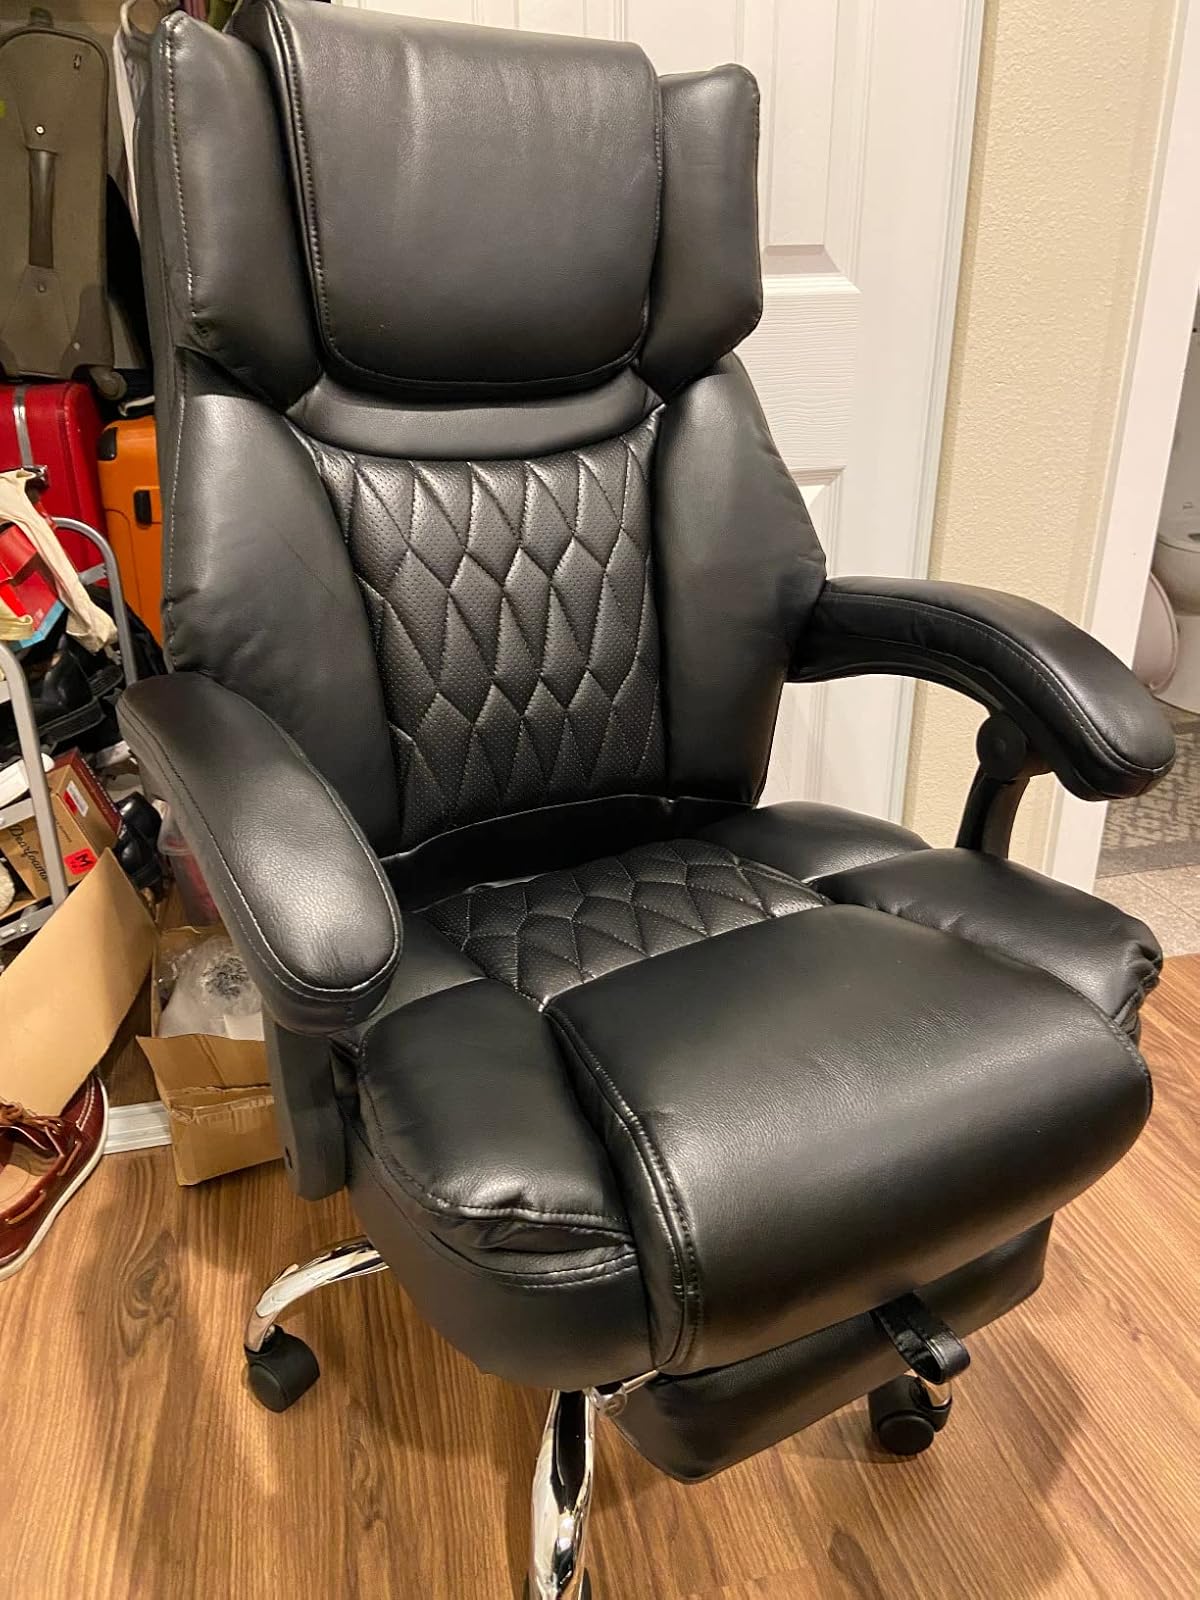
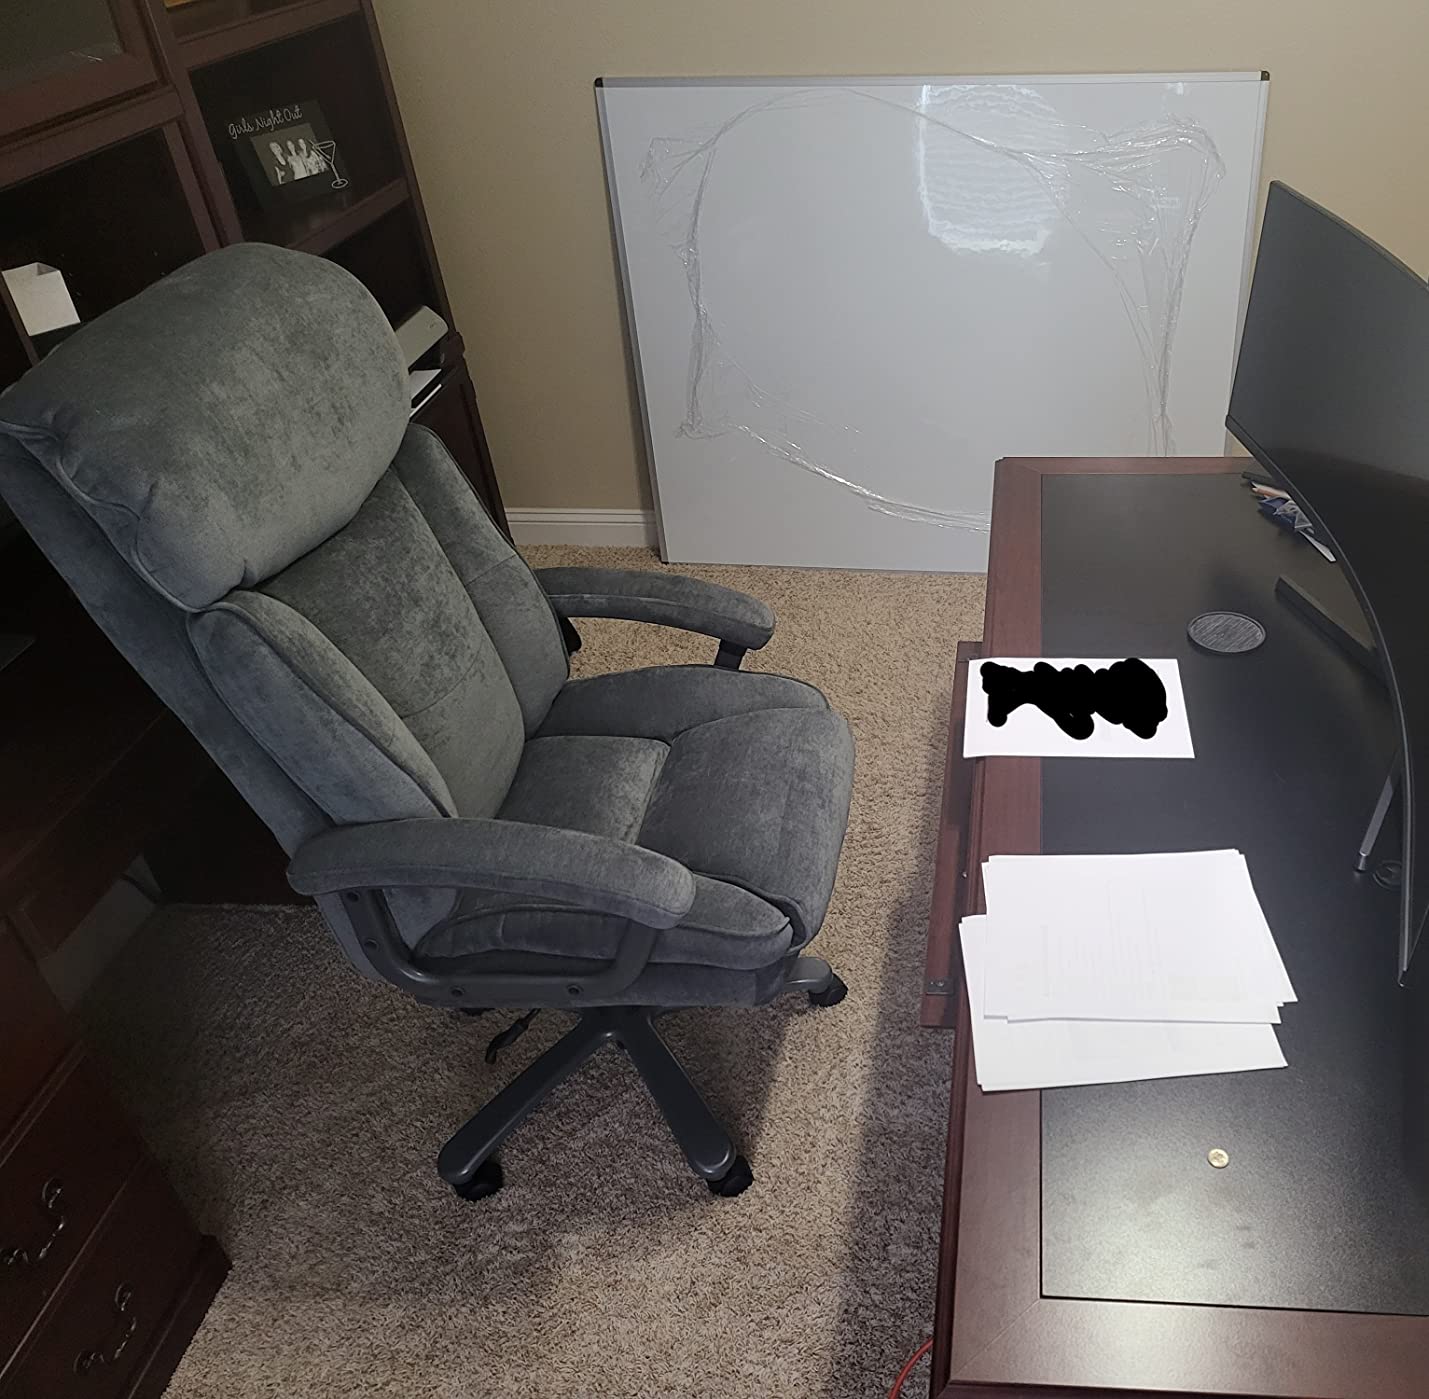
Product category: items_chair
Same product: no